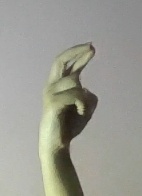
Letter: zay